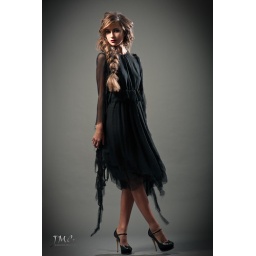
Beautiful brunette fashion model in black dress and black heels, on grey background